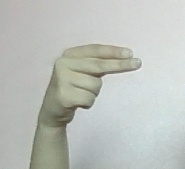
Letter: ain